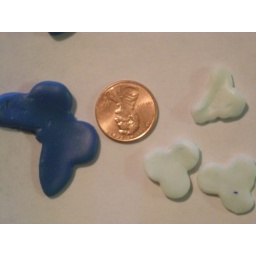
Made for the walls in my doll house. The &amp;quot;cloud&amp;quot; shapes are for the top room and butterfly is for the bathroom.